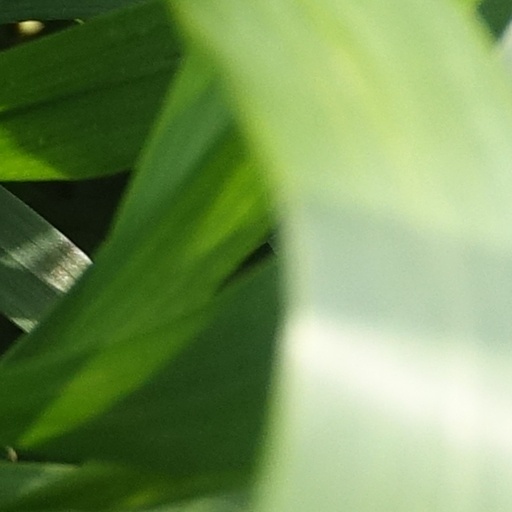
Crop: wheat